Zoo Tower

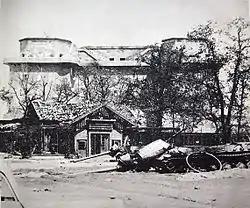
Destroyed IS-2 tanks after the Battle of Berlin, May 1945

The Zoo flak tower (German: "Flakturm Tiergarten", "Tiergarten Flak Tower" or commonly referred to as the "Zoo Tower") was a fortified flak tower that existed in Berlin from 1941 to 1947. It was one of several flak towers that protected Berlin from Allied bomber raids. Its primary role was as a gun platform to protect the government building district of Berlin; in addition, the "Hochbunker" (blockhouse) was designed to be used as a civilian air-raid shelter. It also contained a hospital and a radio transmitter for use by the German leadership and provided secure storage facilities for art treasures.